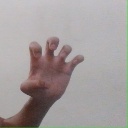
अक्षर: झ